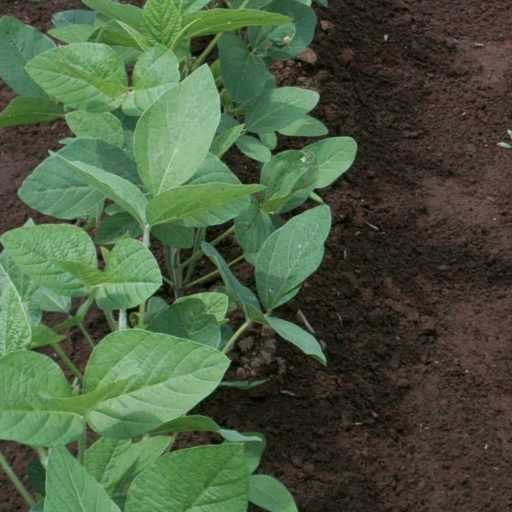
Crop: soybean